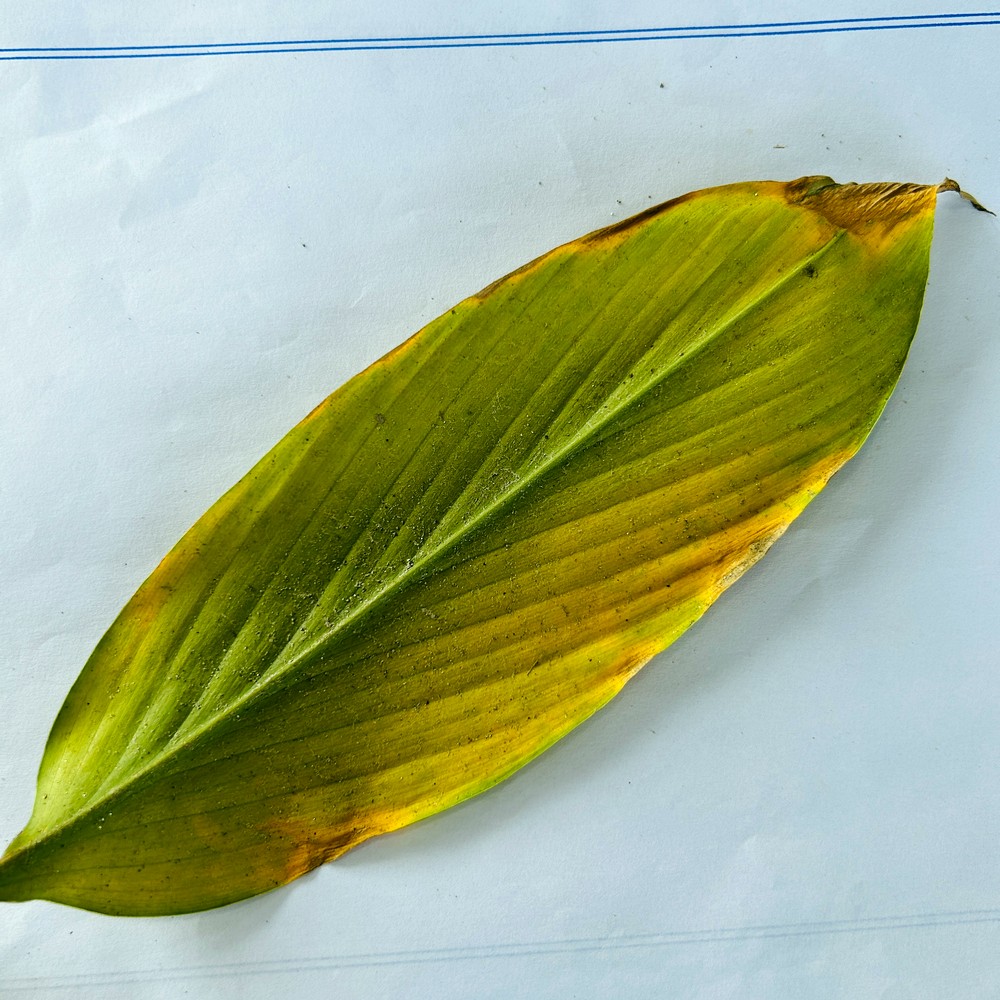
Label: Leaf Blotch